Carl Rydquist

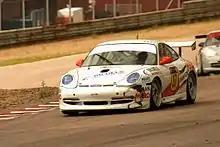
Rydquist racing in the 2005 Swedish Endurance Racing Championship

In 2007, the team was in the top 10 until a teammate had an on-track accident at night. In 2008, Rydquist qualified side by side with Heinz-Harald Frentzen in a Gumpert Apollo. In 2009, the team landed a sponsorship contract with Hankook Tire, but their race ended with an engine problem. In 2010, Rydquist won the Redline Time Attack Championship by 4 victories and 3 podium finishes racing the City Tire Online Nissan 350Z. Rydquist set a new track lap record for his class at Willow Springs International Raceway. In 2011, Rydquist won a 2nd-place finish in a one-off visit to the MotoIQ Pacific Tuner Car Championship. An electrical glitch during the closing stages of the race happened; however, when the engine restarted, Rydquist got 2nd place.